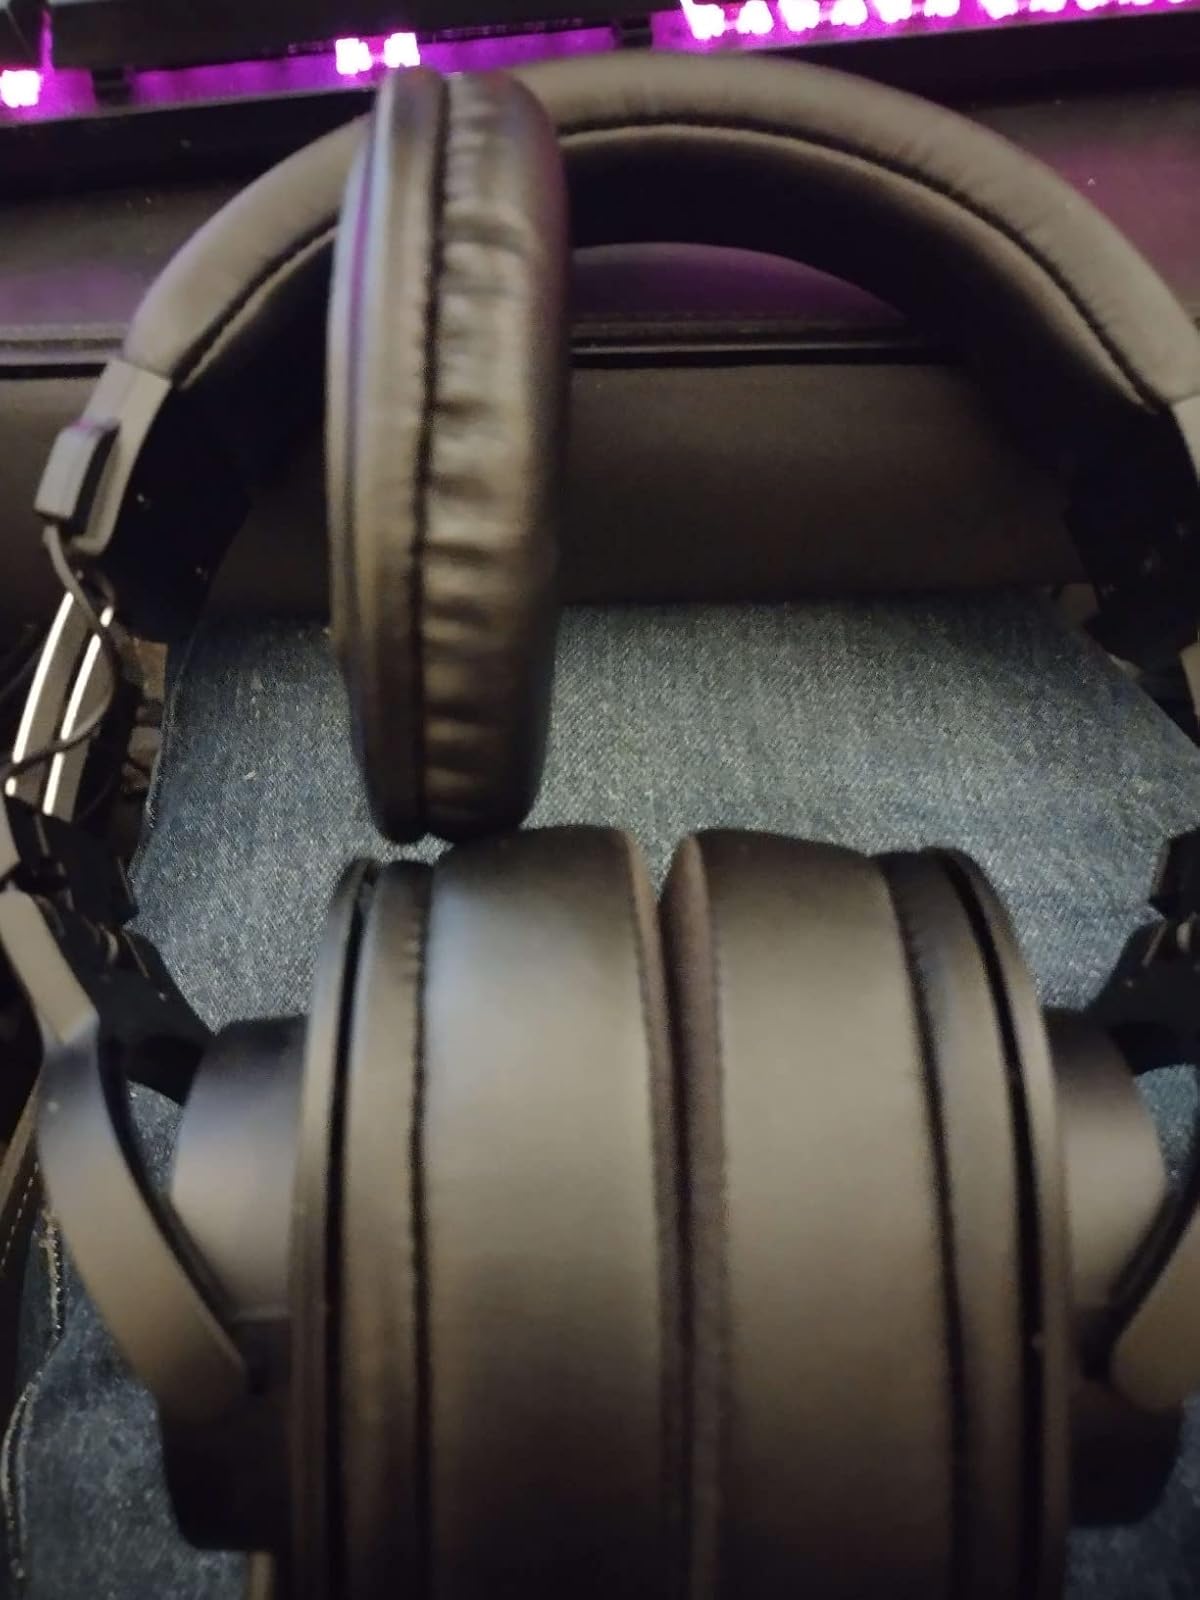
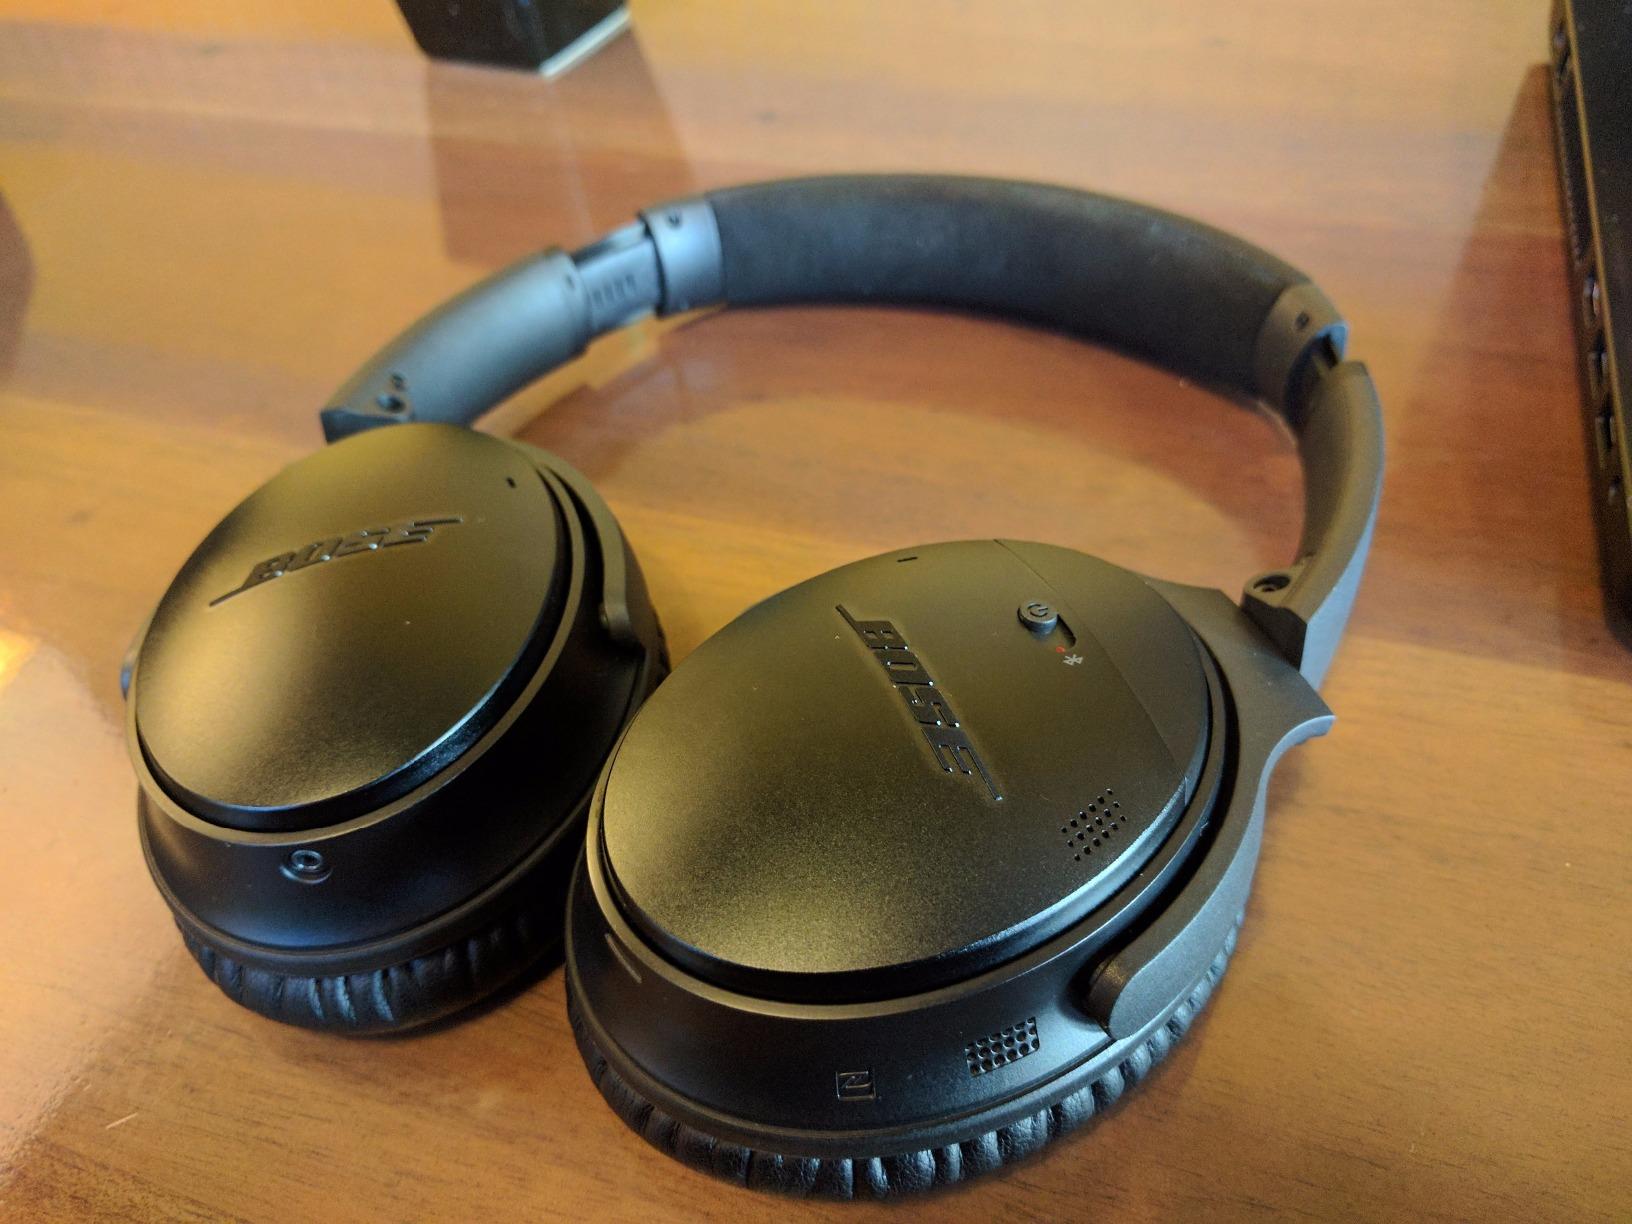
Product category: headphones
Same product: no